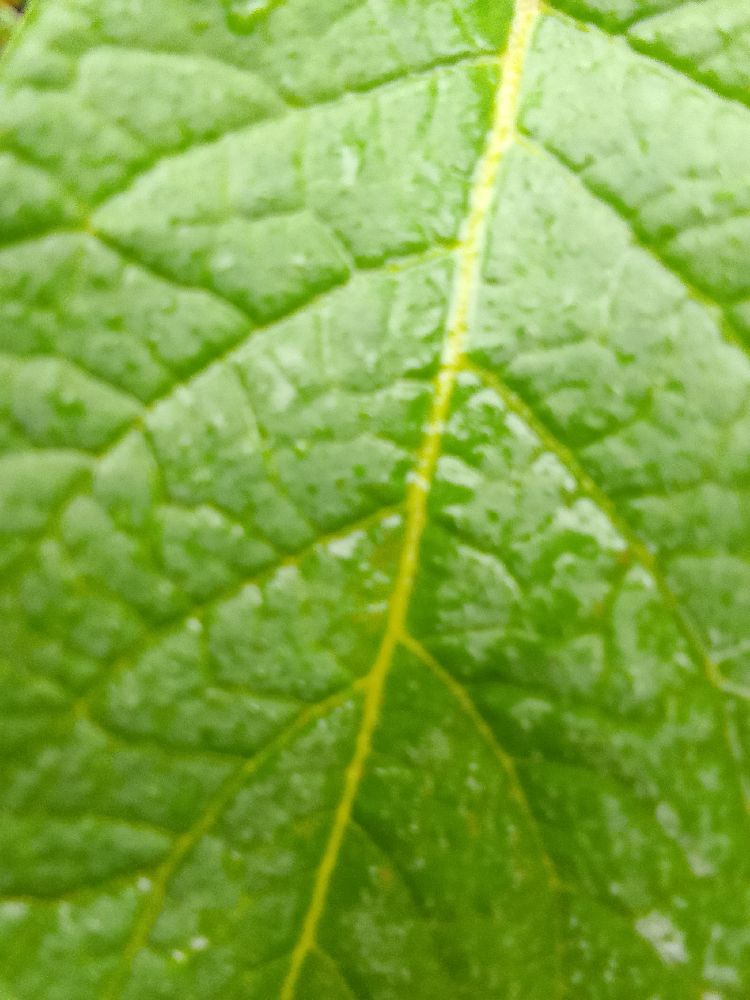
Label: Healthy